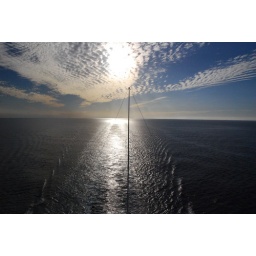
As we cruised home the sun was shinning over the stern of the ship